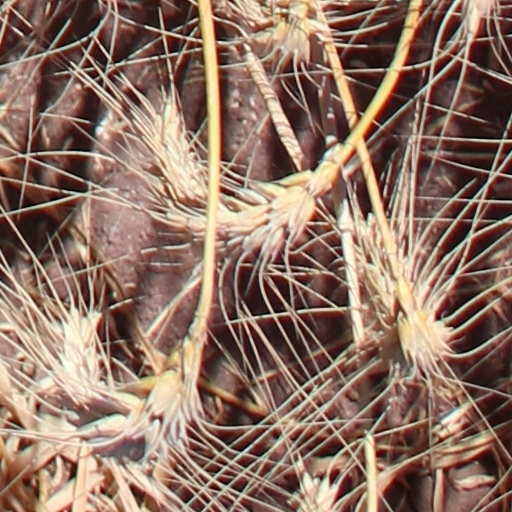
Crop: wheat